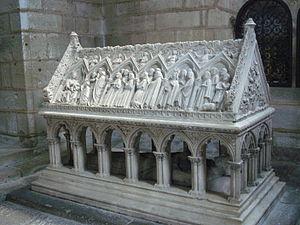
Tombeau de Saint Étienne d'Obazine, Église abbatiale d'Aubazine, Corrèze, France
Le gisant de Saint-Merd-les-Oussines est une sculpture funéraire qui se trouve dans l’église de Saint-Merd-les-Oussines, en Corrèze ; cette tombe sculptée serait, selon les études qui lui ont été consacrées, celle de la sépulture d’un dignitaire de l’ordre de Saint-Jean de Jérusalem, qui daterait du XVᵉ siècle ; à la lumière des connaissances recueillies sur ce monument, le gisant de Saint-Merd-les-Oussines est le seul gisant en granite du XVᵉ siècle conservé en Limousin, où, sur un total de 27 gisants du XIIᵉ au XVᵉ siècle qui n’ont pas été détruits à la Révolution, 14 gisants en granite sont connus.
Aubazines est une commune française du département de la Corrèze en région Nouvelle-Aquitaine. L'écriture officielle avec un « S » final provient d'une erreur de transcription sur une carte.